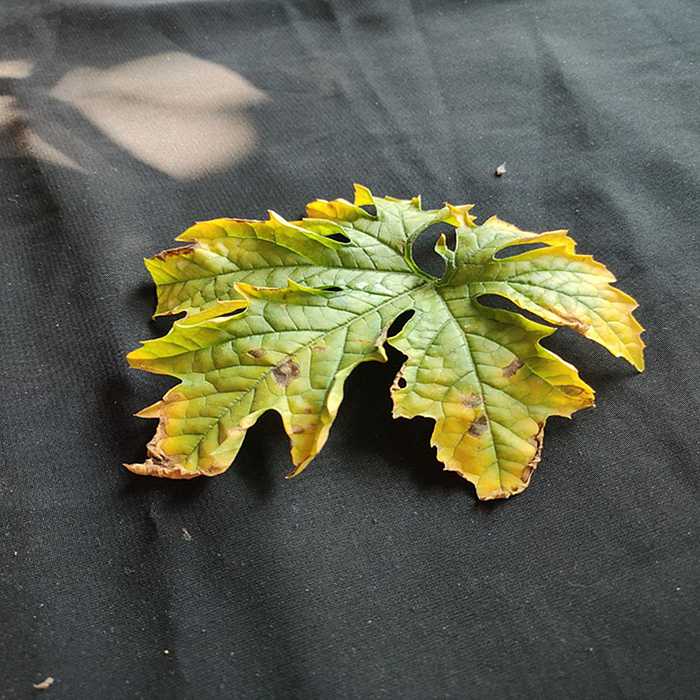
Plant: Bitter Gourd
Label: Fusarium wilt